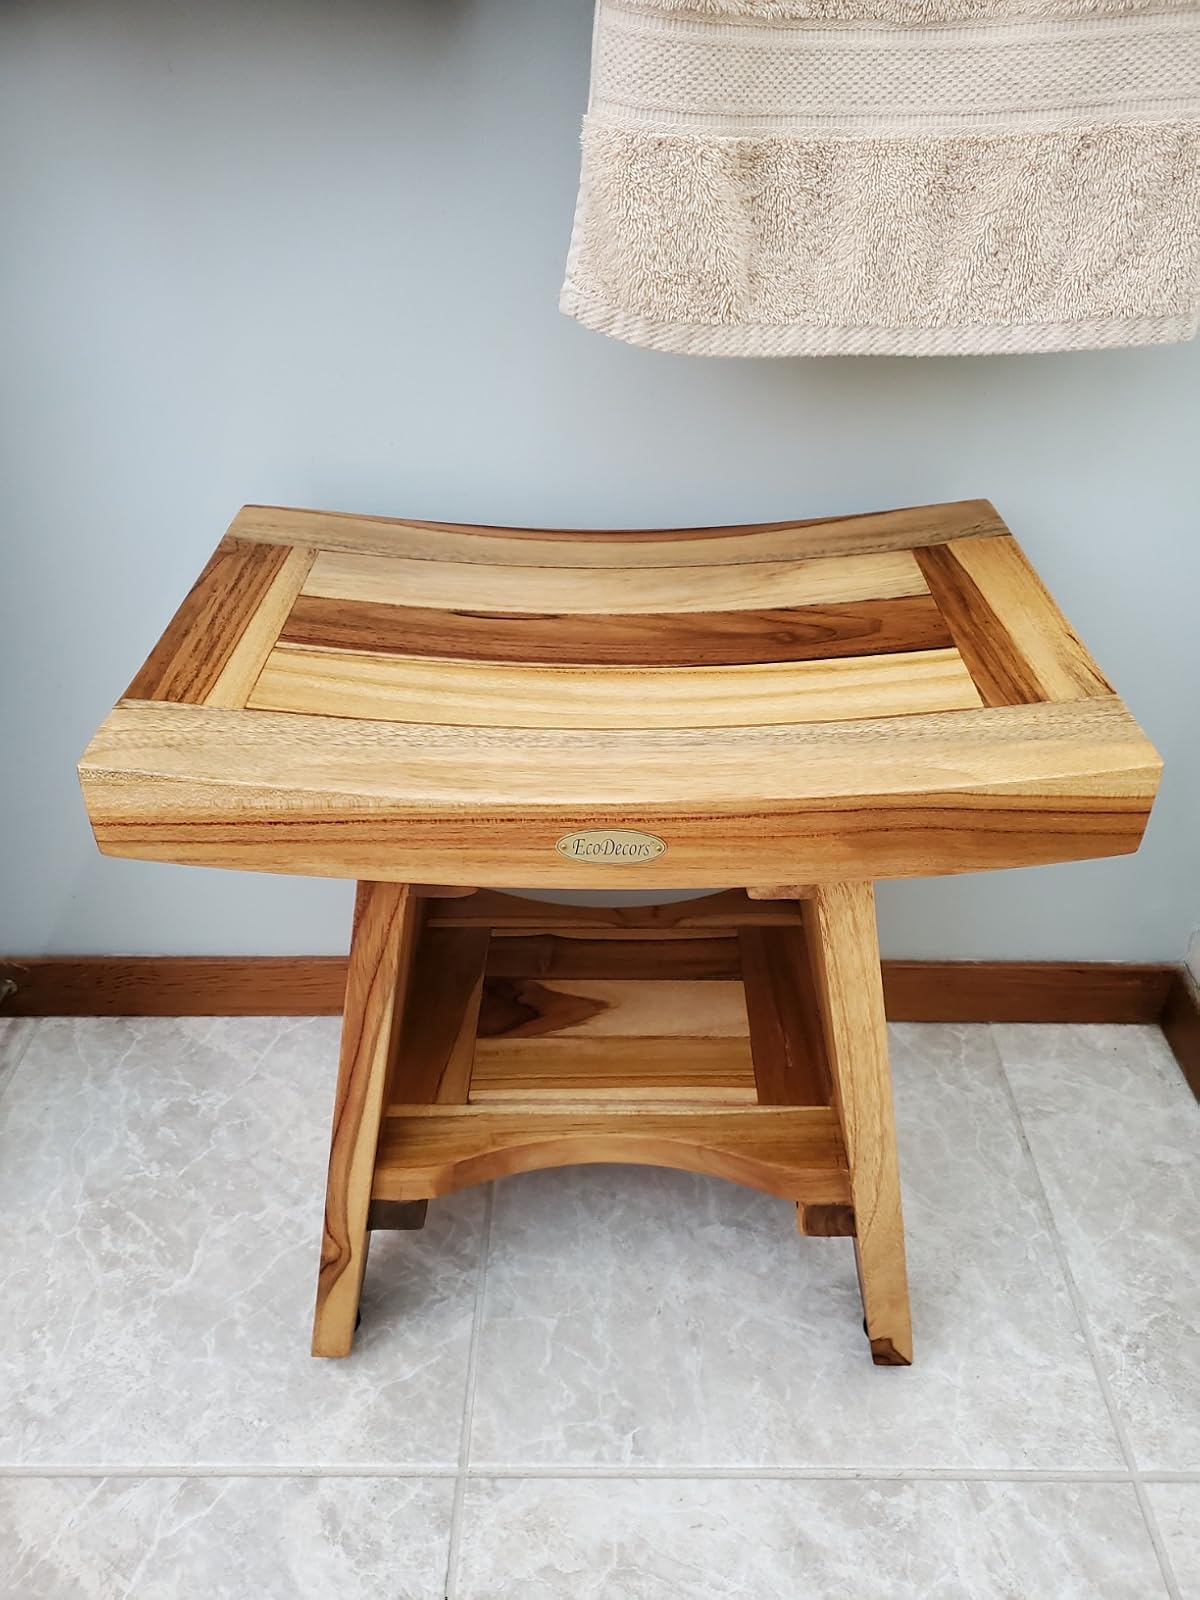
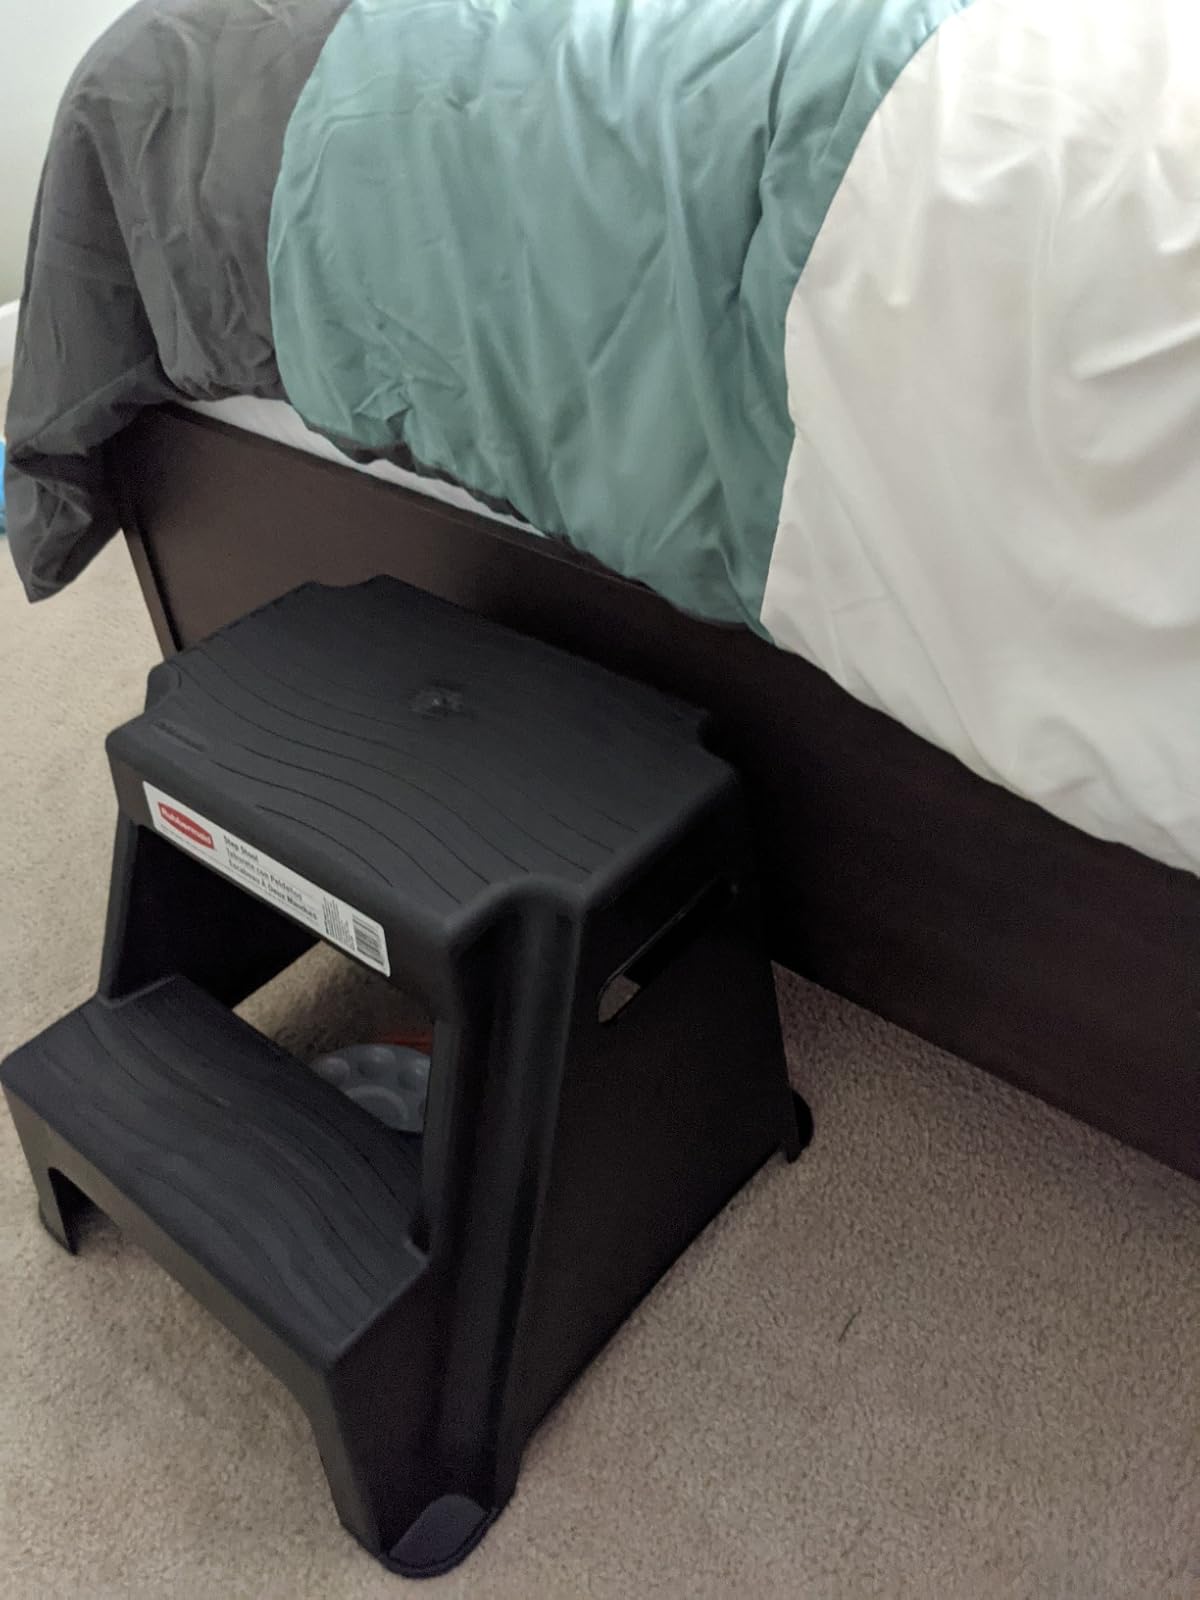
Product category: stool
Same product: no